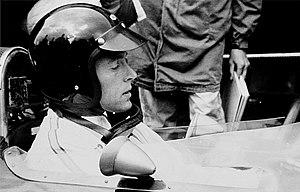
Eagle était le nom d'une officine américaine de construction de voitures de compétition automobile fondée par le pilote Dan Gurney. Les Eagle ont été exclusivement utilisées par l'écurie AAR créée par Dan Gurney. Les Eagle ont ainsi disputé le championnat du monde de Formule 1, les championnats américain de monoplaces USAC et CART ainsi que le championnat d'endurance IMSA GT. Étant donné que Dan Gurney a à la fois fondé Eagle et AAR, il est d'usage de confondre les deux entités. Toutefois, il ne faut pas oublier qu'en 1968, AAR a engagé à trois reprises une McLaren M7A-client pour pallier le manque de performance de son Eagle vieillissante.
Cet article rassemble la liste des pilotes de Formule 1 ayant marqué des points en championnat du monde, classés par pays d'origine, avec la période où les points ont été marqués.
Daniel Sexton Gurney, né le 13 avril 1931 à Port Jefferson et mort le 14 janvier 2018 à Newport Beach, est un pilote automobile américain.
Motor Racing Developments Ltd., plus connu sous les noms de Brabham Racing Organisation ou Brabham, est une écurie de Formule 1 britannique. Fondée en 1960 par les Australiens Jack Brabham, pilote, et Ron Tauranac, ingénieur, l'écurie remporte quatre titres de champions du monde des pilotes et deux titres de champion du monde des constructeurs au cours de ses trente ans de présence en Formule 1. En 1966, Jack Brabham devient le premier pilote à remporter un championnat sur une voiture de sa conception.